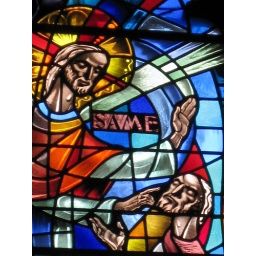
Stained glass window at the church in St Lawrence Uni No. 2